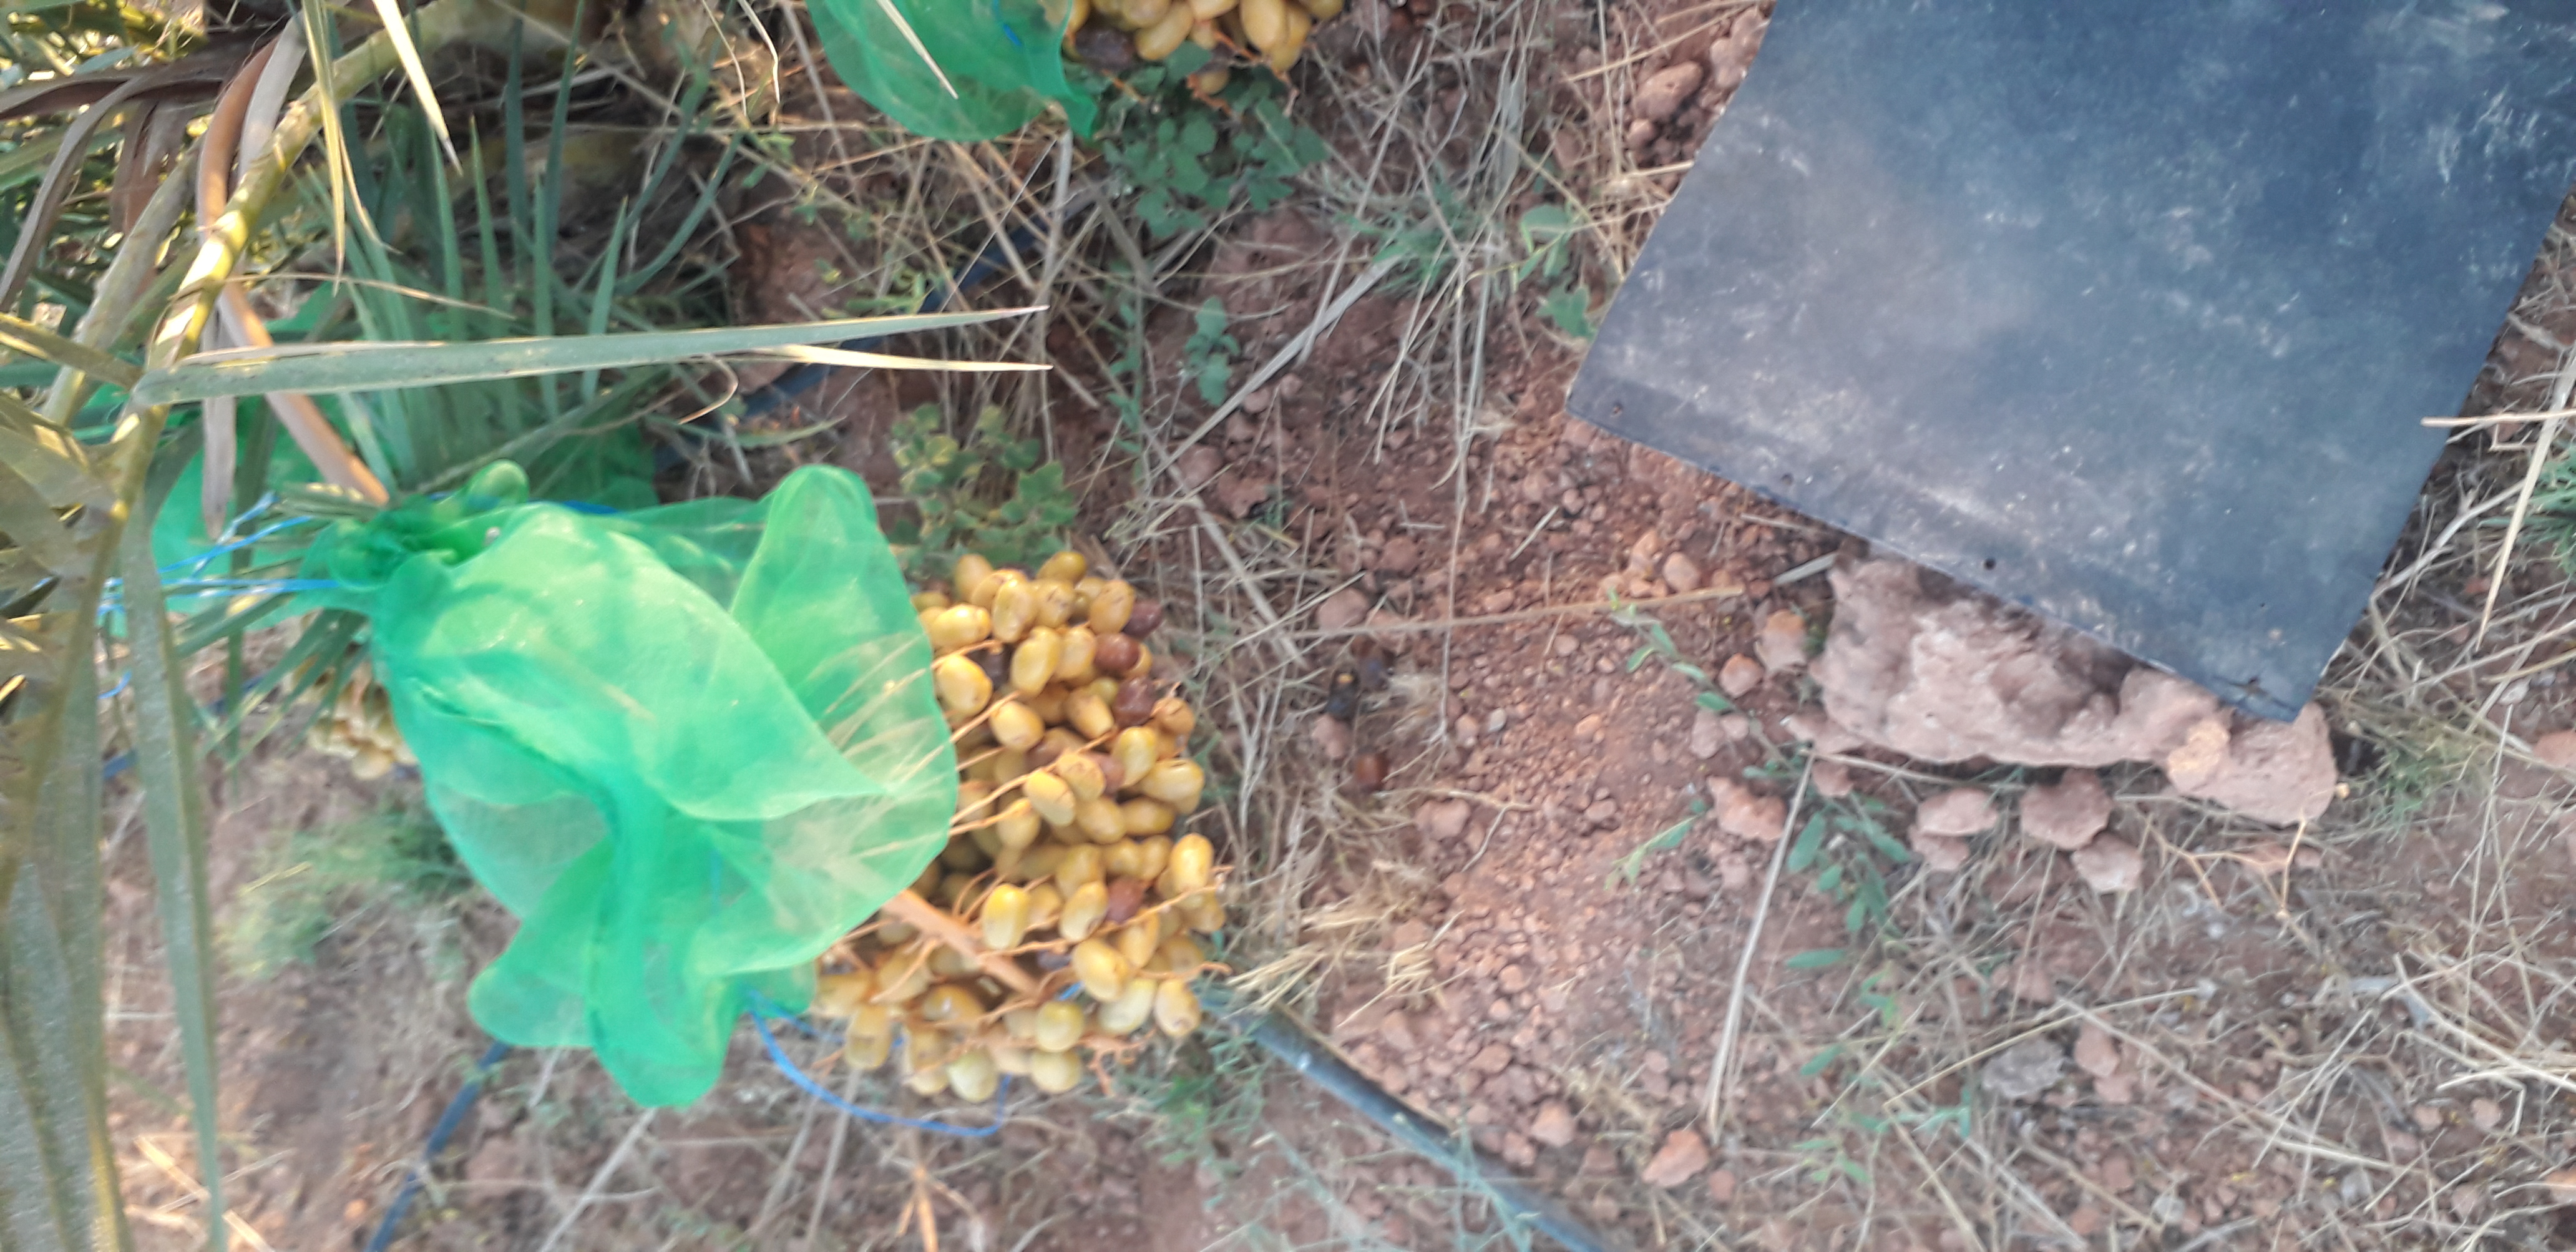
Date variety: Boufagous